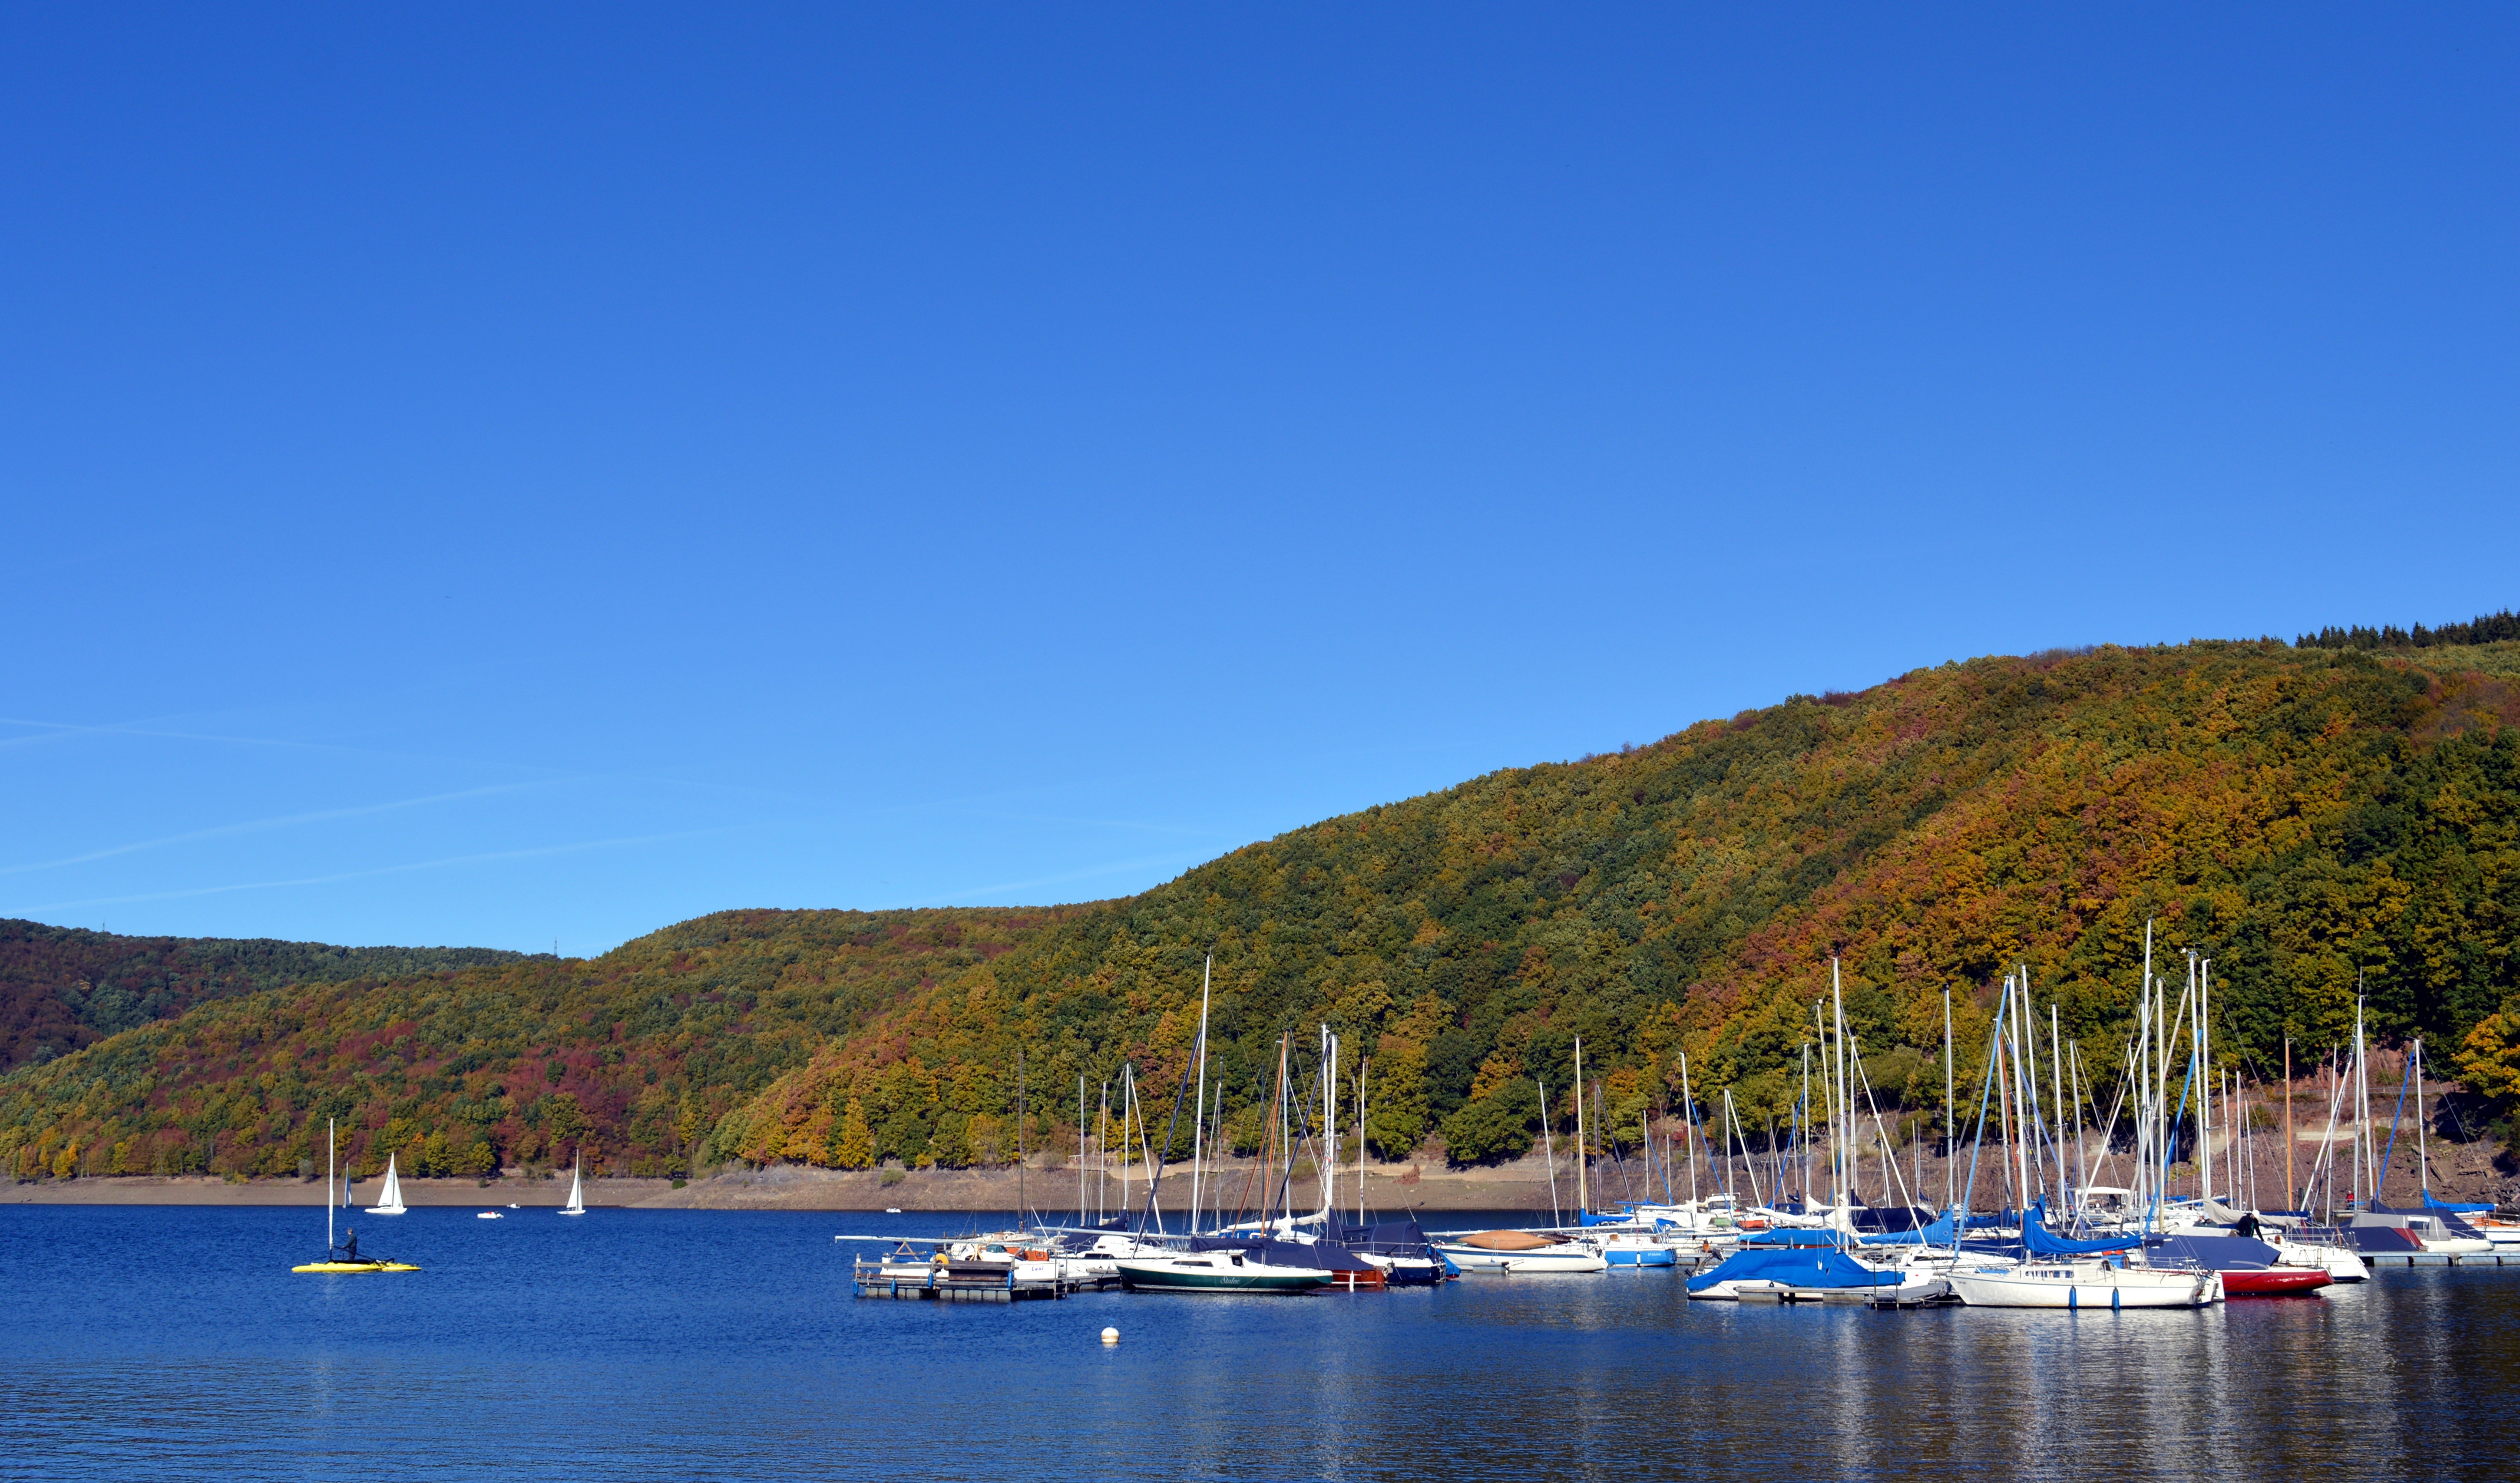
landscape, sea, water, dock, sport, boat, lake, pier, vehicle, autumn, holiday, bay, marina, fun, boats, ships, germany, loch, eifel, recovery, sailing boats, rurtalsperre, schwammenauel